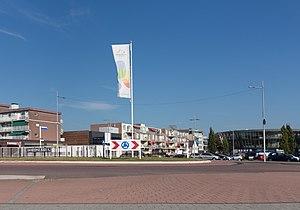
Klazienaveen est un village situé dans la commune néerlandaise d'Emmen, dans la province de Drenthe. Le 1ᵉʳ janvier 2007, le village comptait 11 853 habitants.